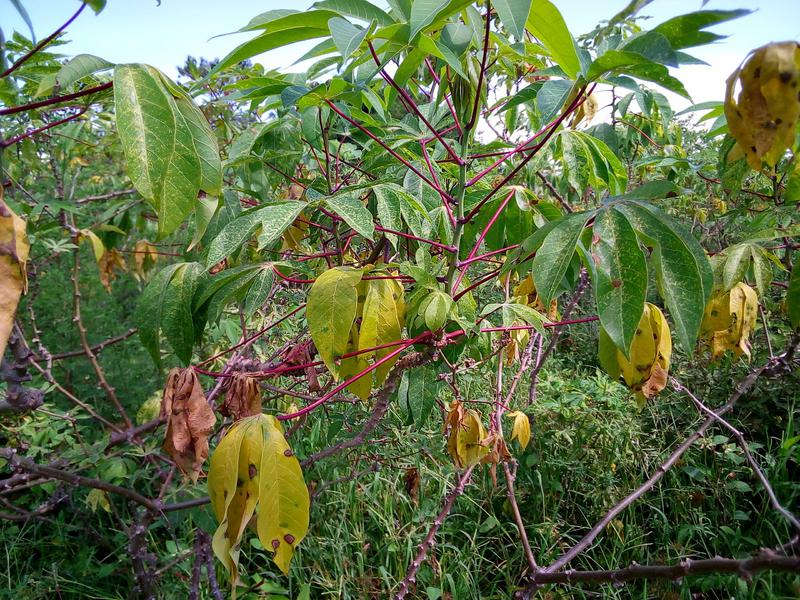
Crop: cassava
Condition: bacterial_blight